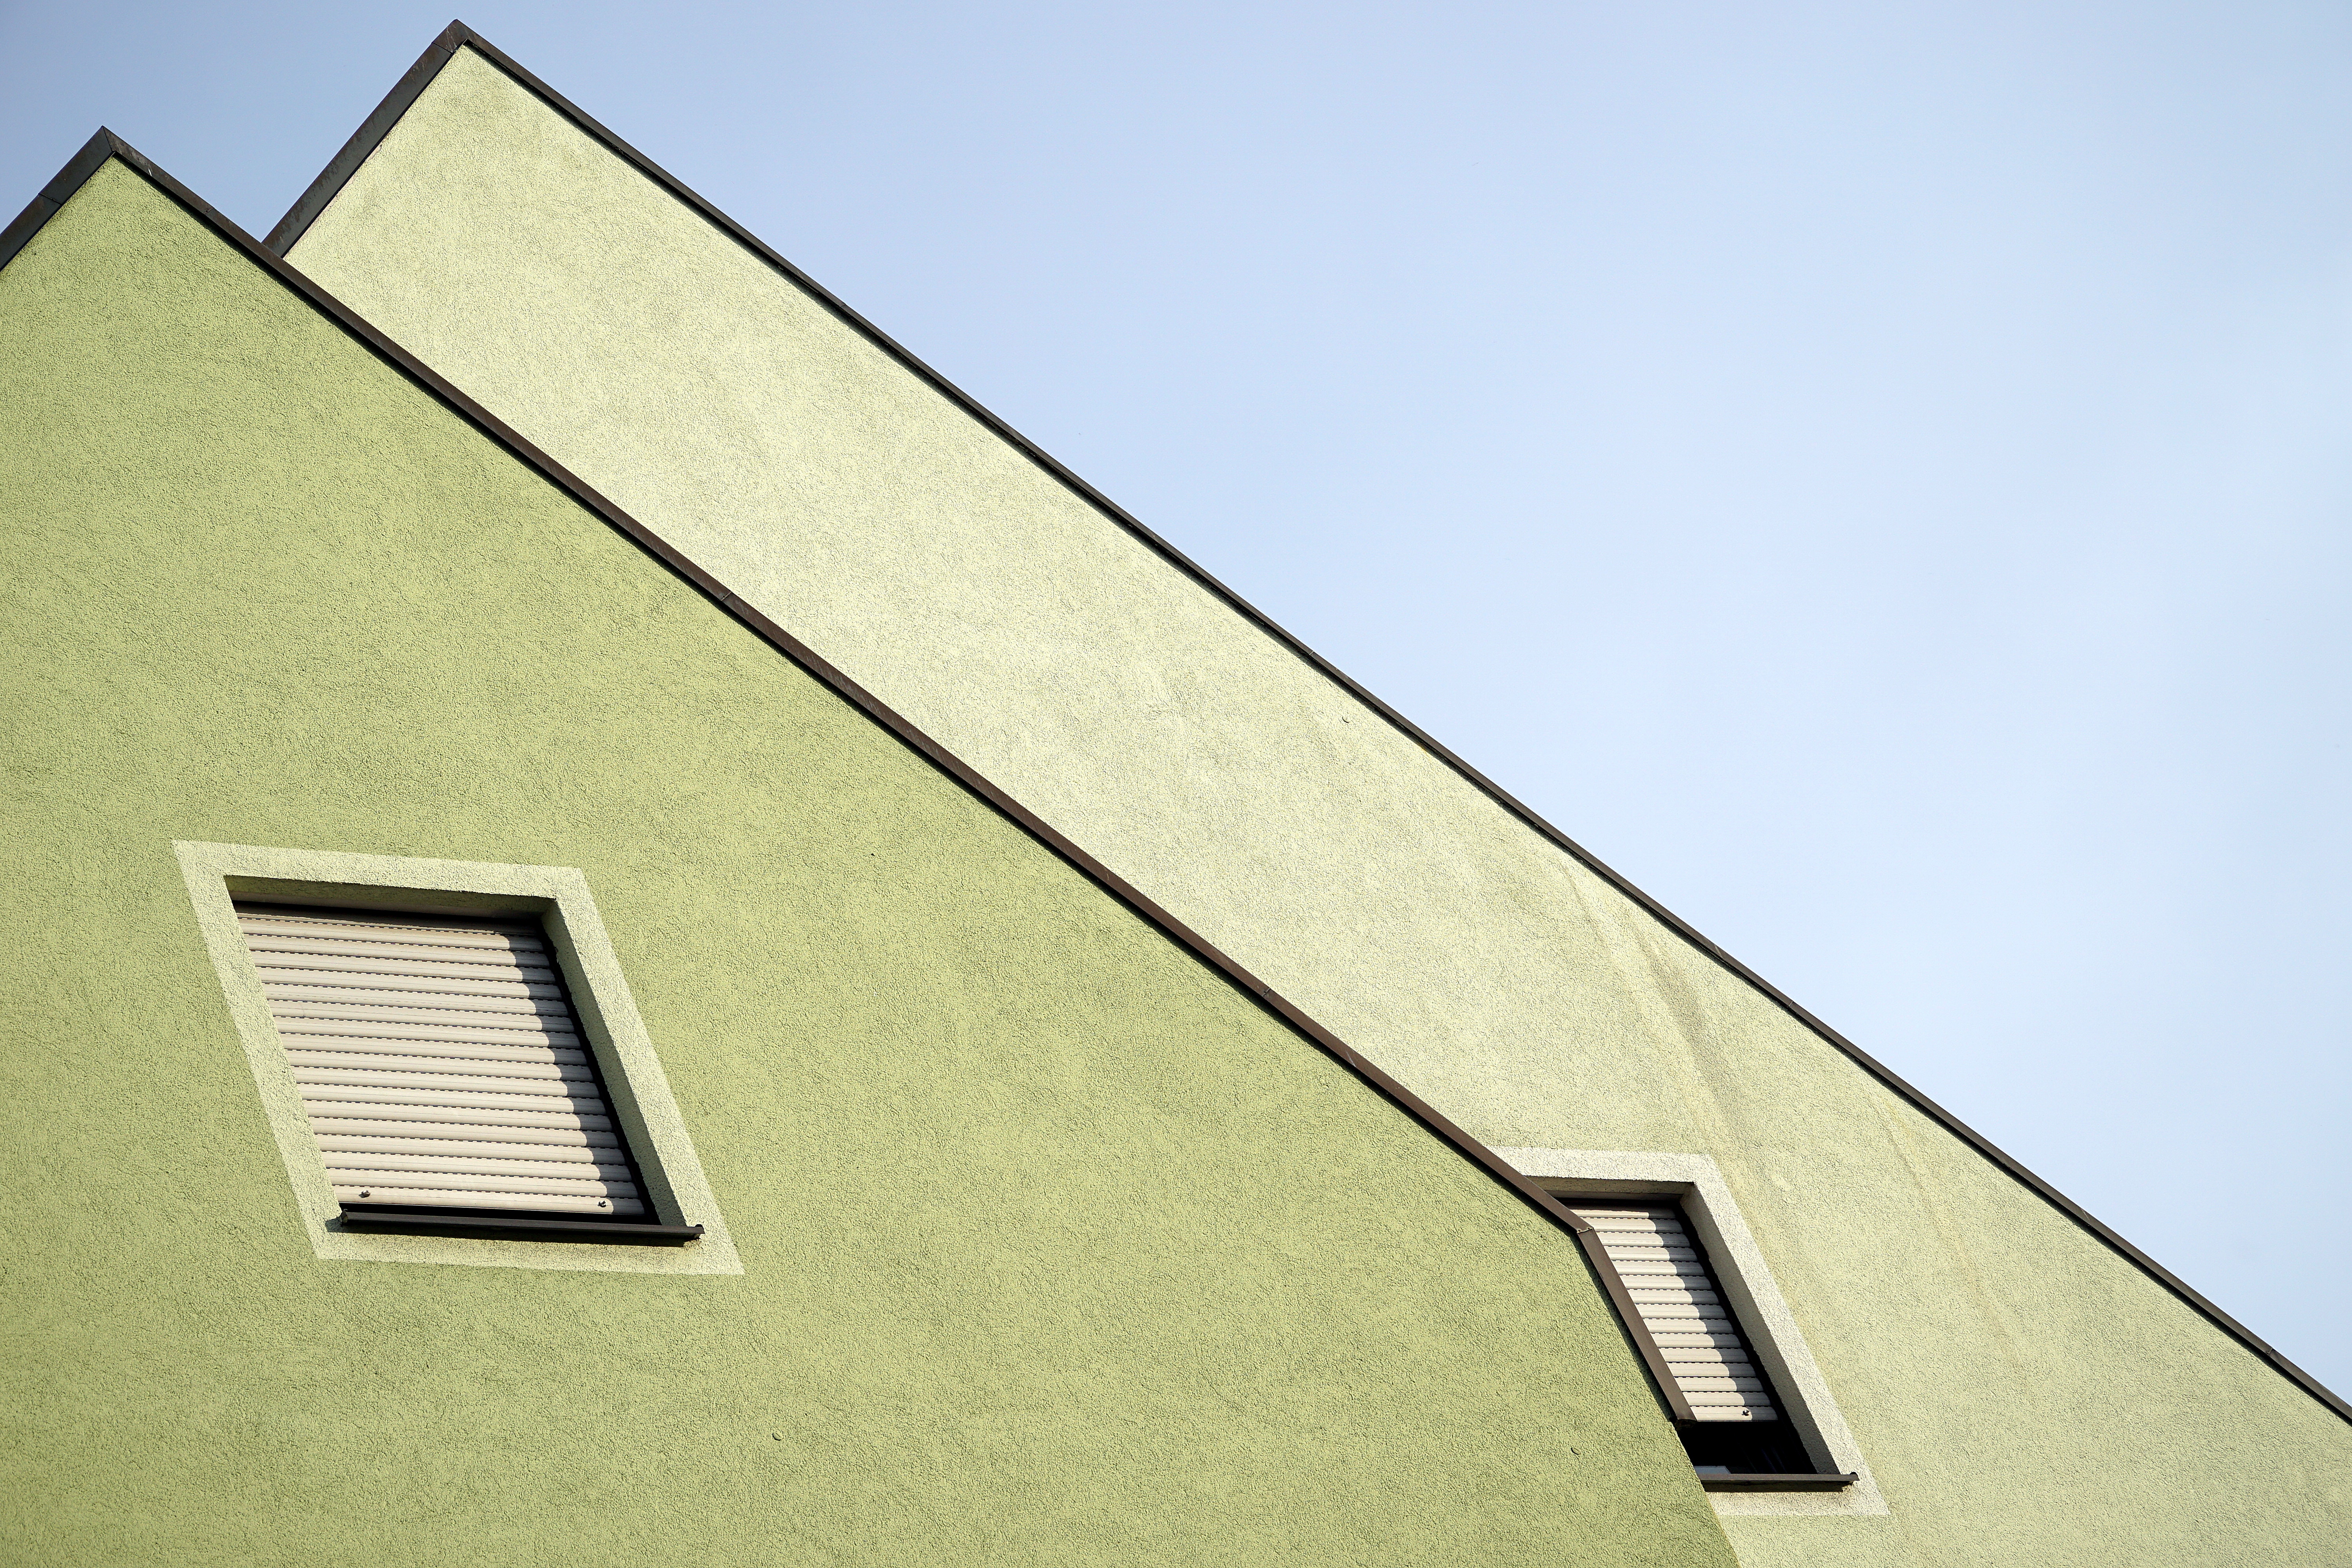
architecture, sky, house, roof, building, line, facade, angle, daylighting